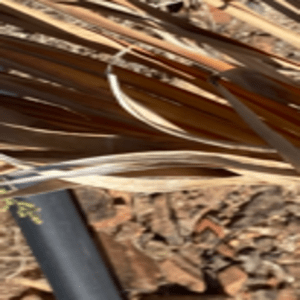
Label: Magnesium Deficiency